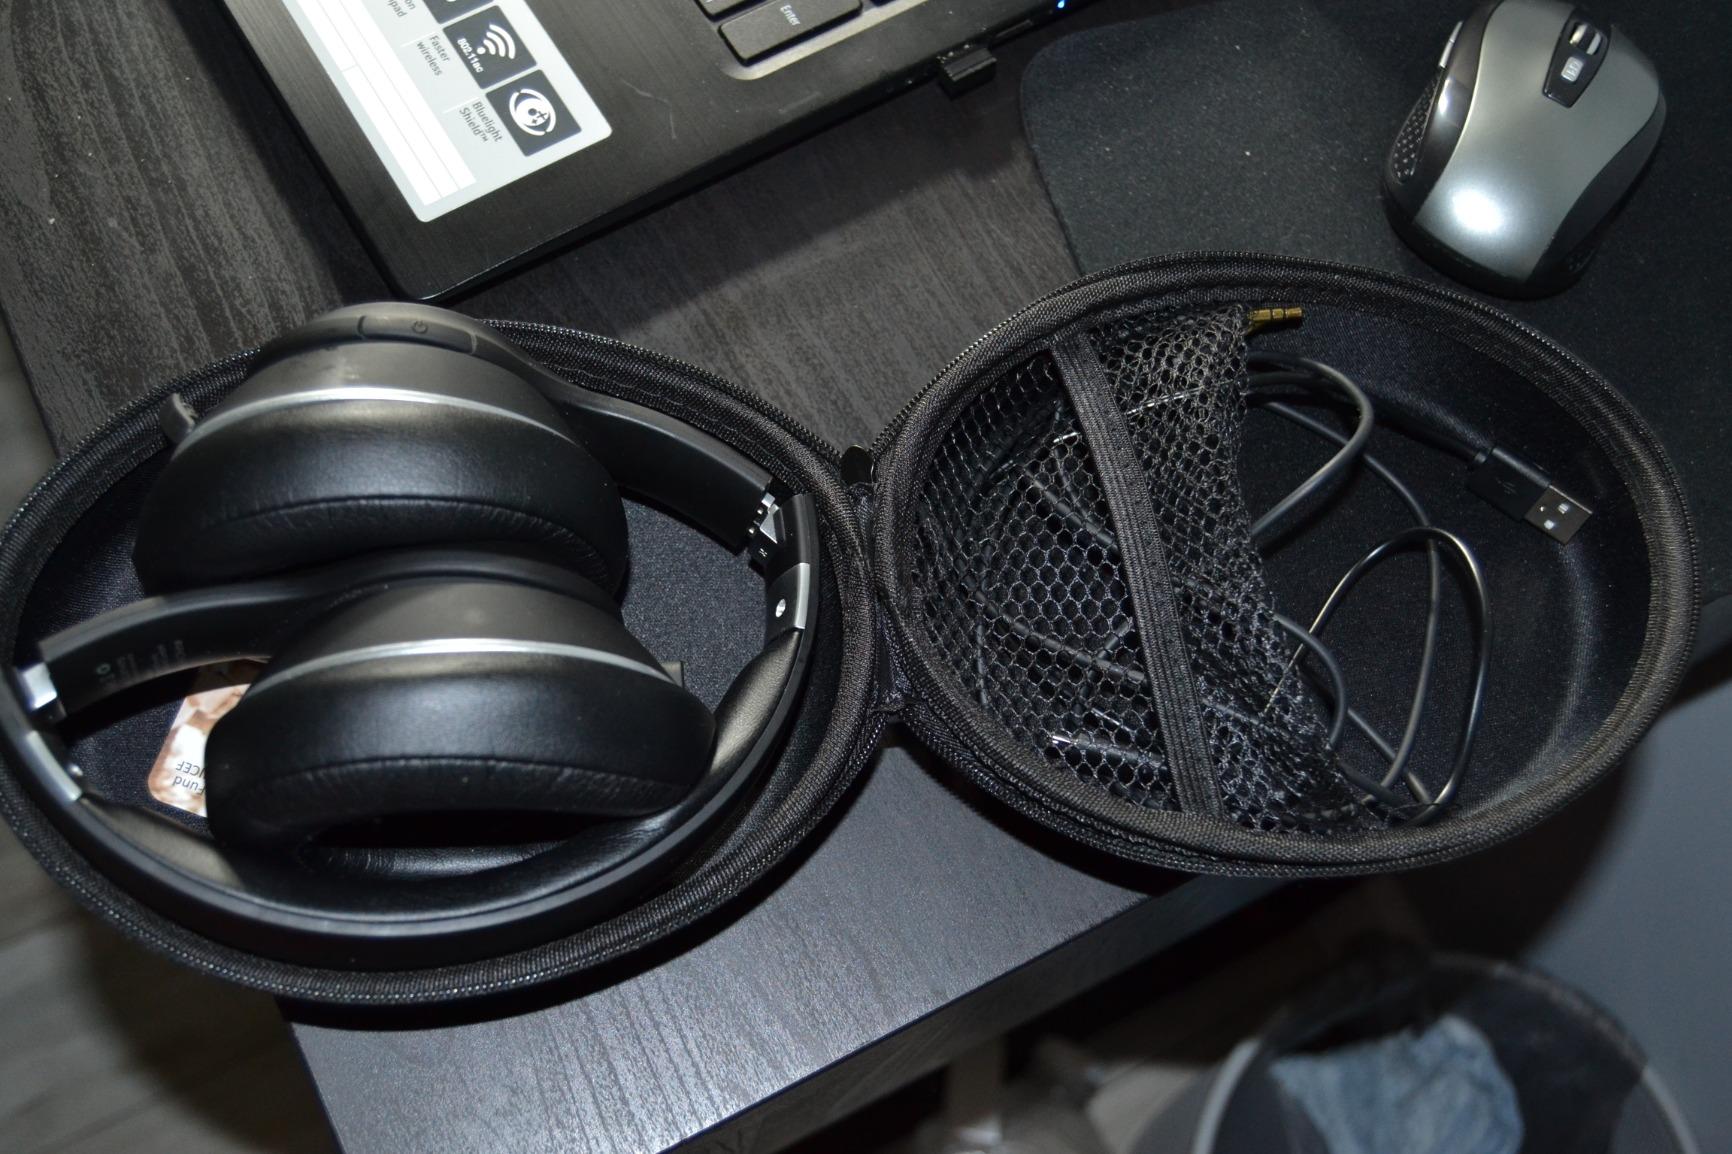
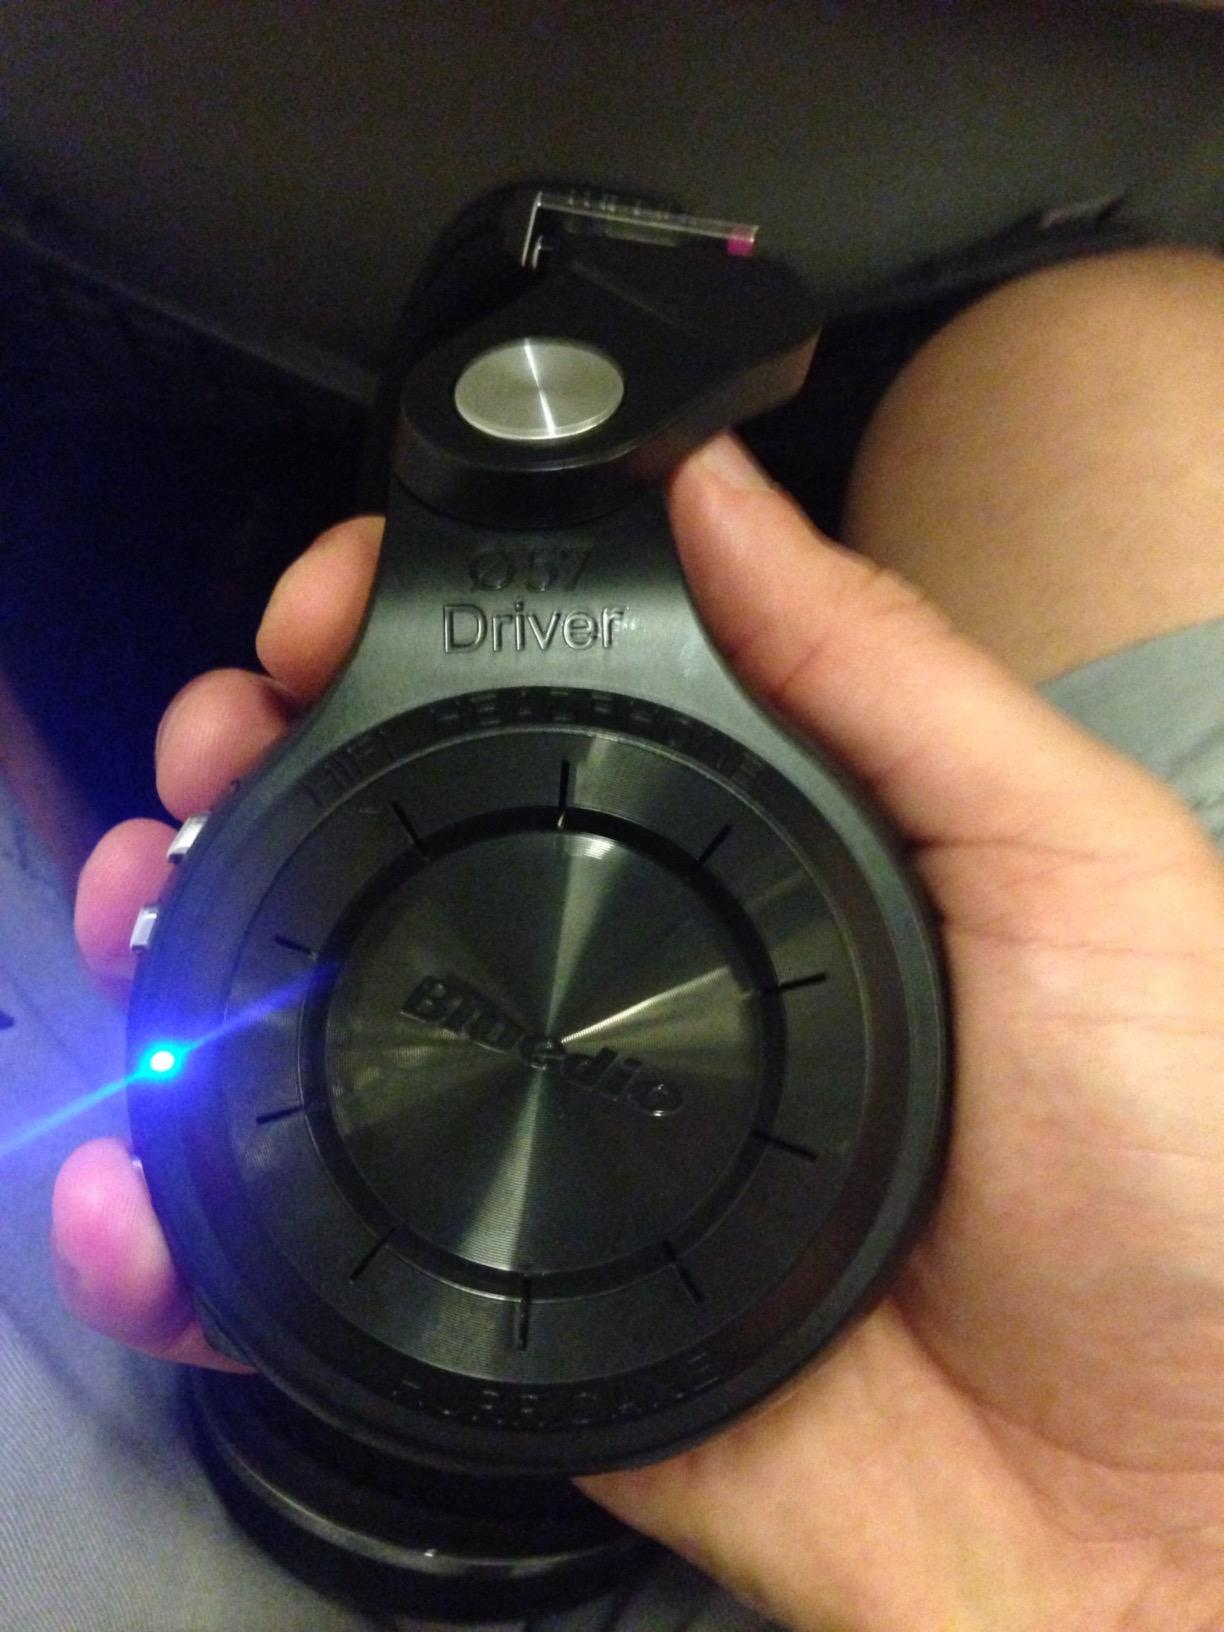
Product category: headphones
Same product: no